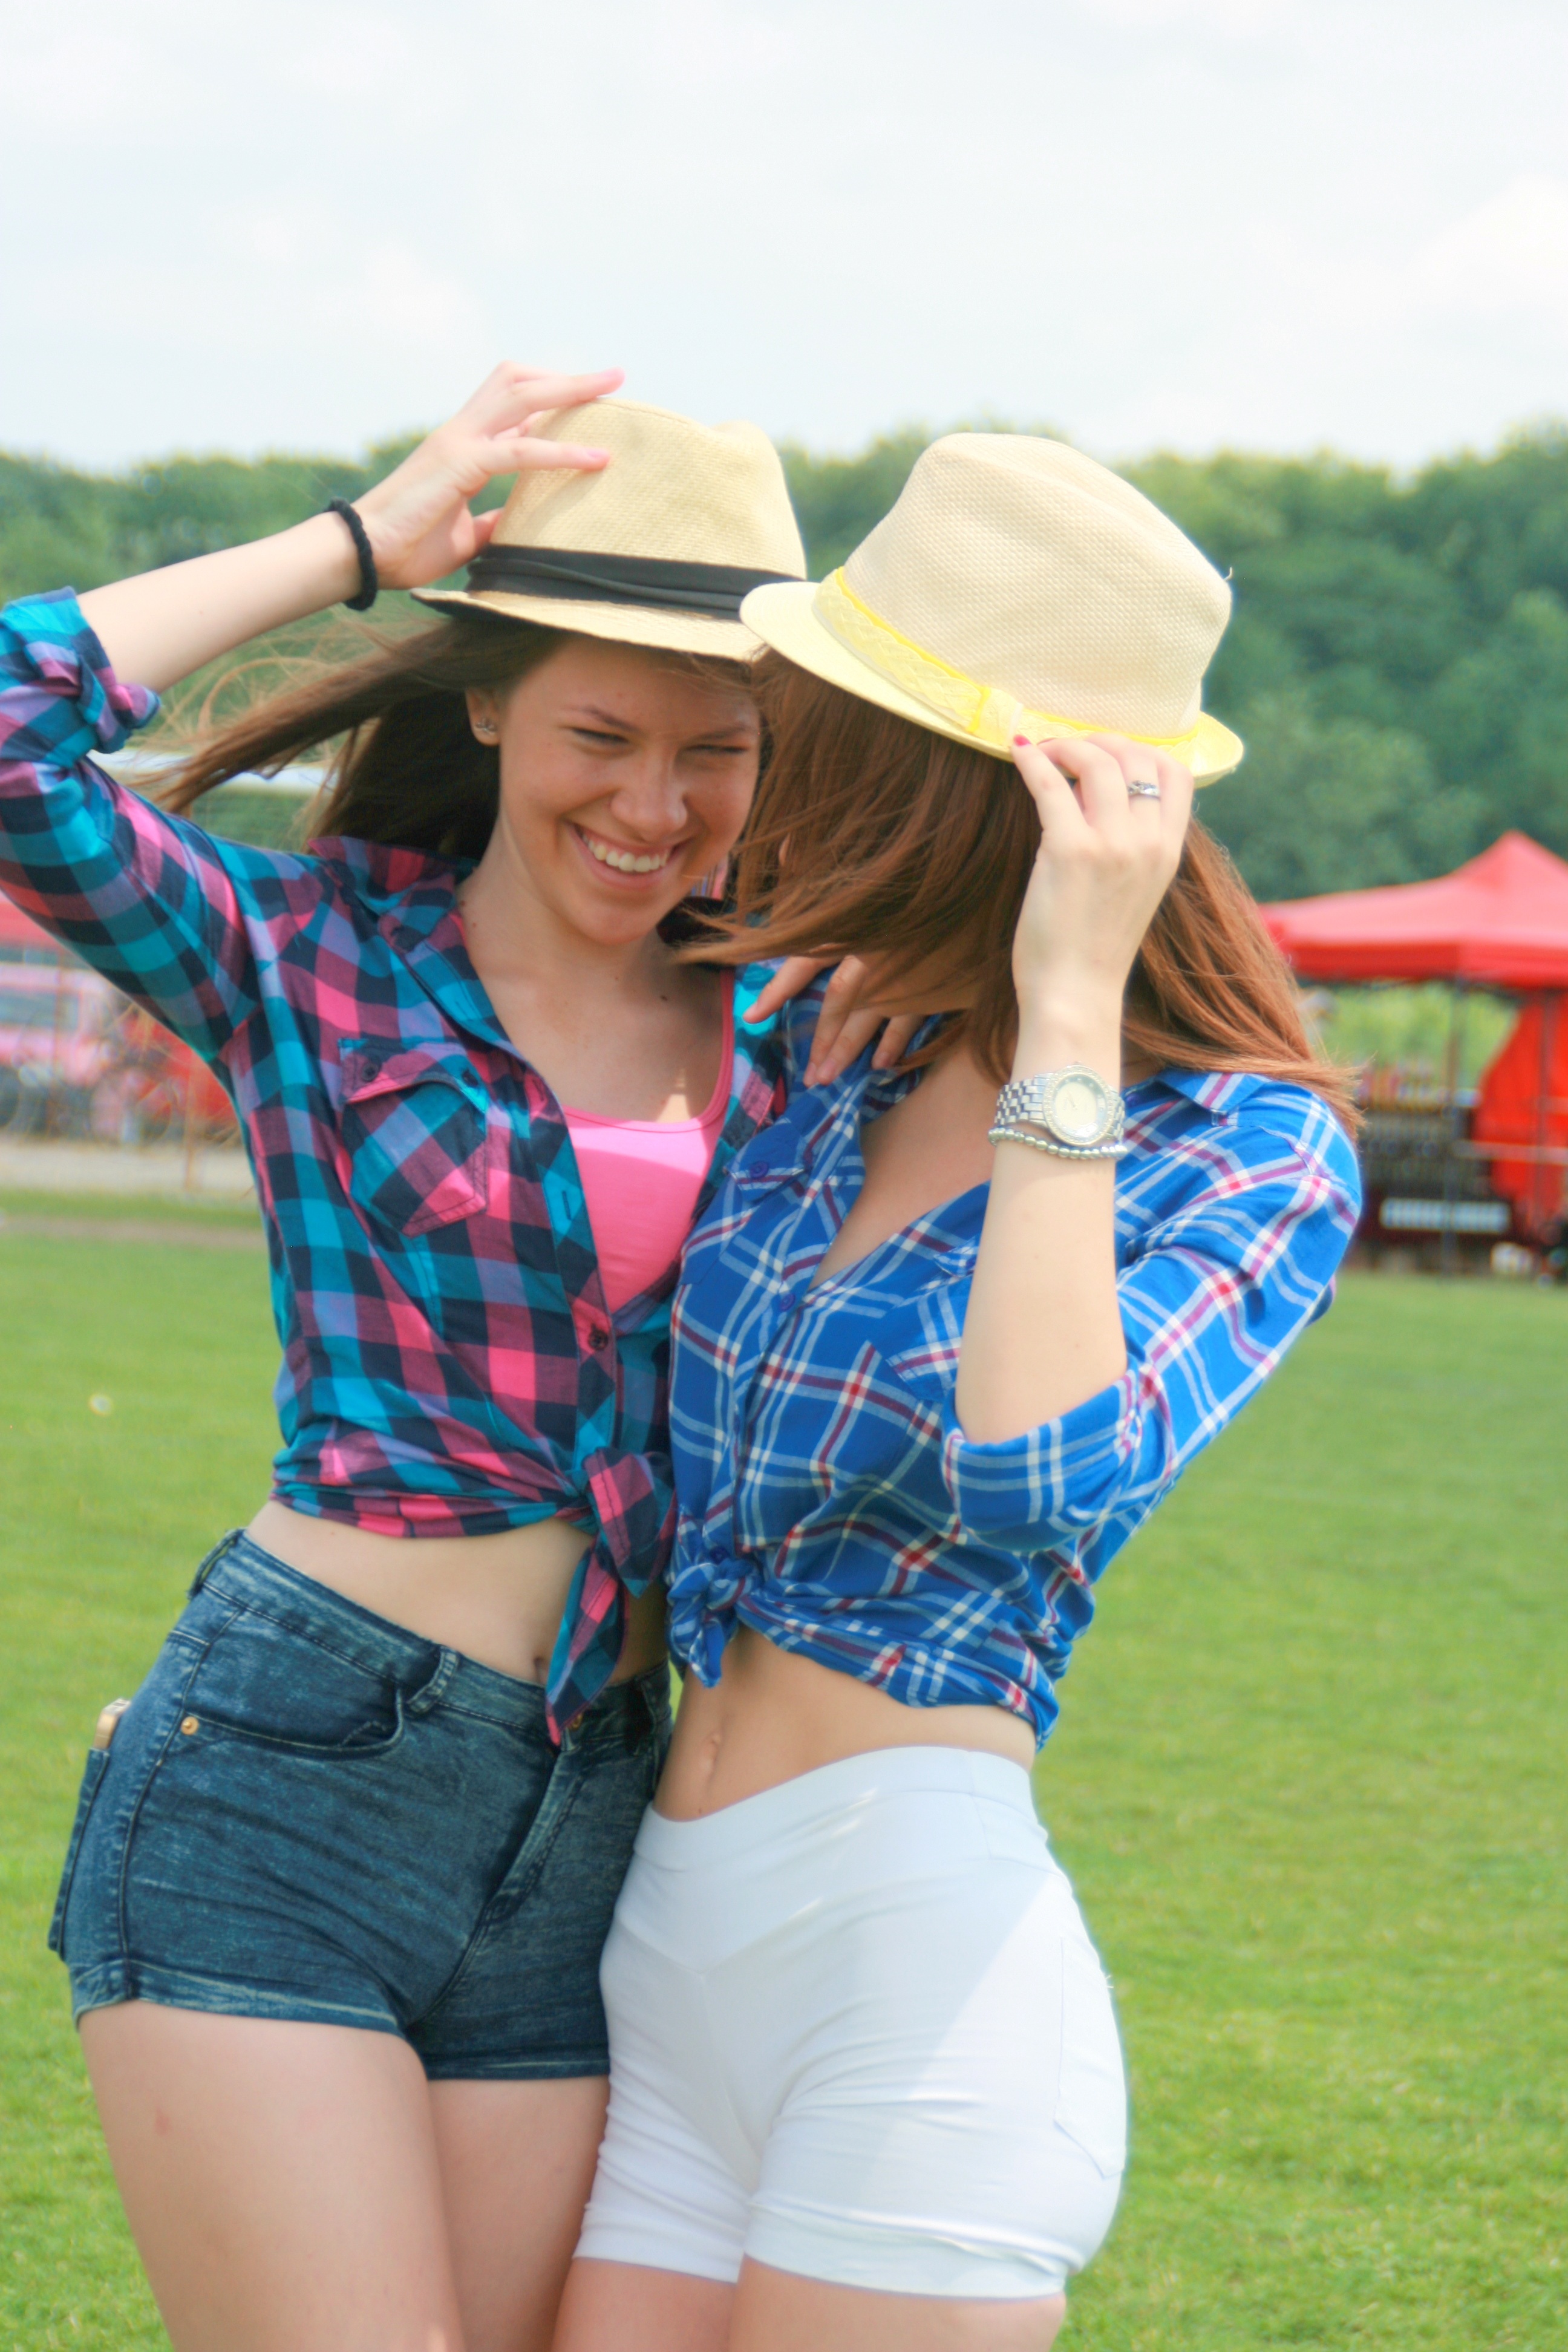
people, girl, summer, vacation, spring, smile, picnic, girls, beauty, hats, cheerfulness